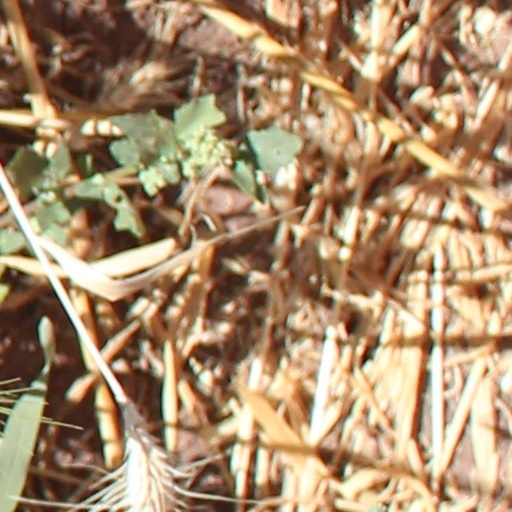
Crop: wheat